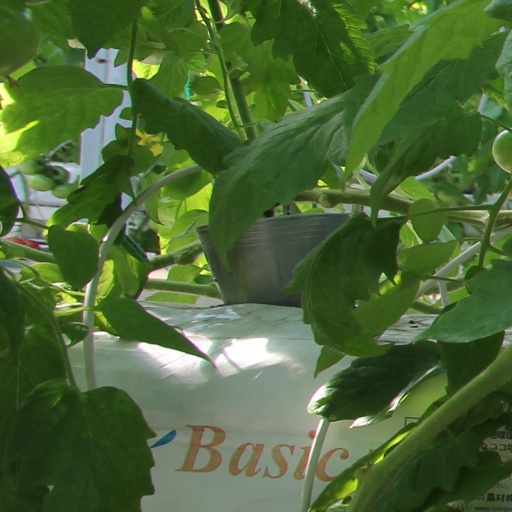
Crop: tomato